English Musical Renaissance

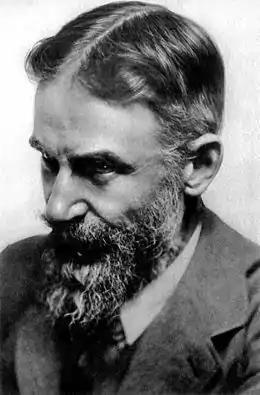
Bernard Shaw, scourge of the English renaissance circle

Bernard Shaw in his capacity as a music critic mocked the notion of an English musical renaissance led by Parry, Stanford and Mackenzie, describing their works as "sham classics" and characterising them as a "mutual admiration society":